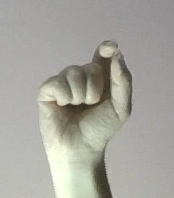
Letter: fa